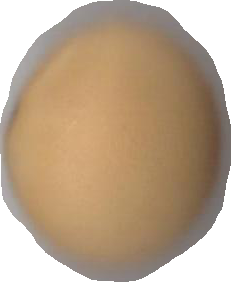
Variety: Grobogan